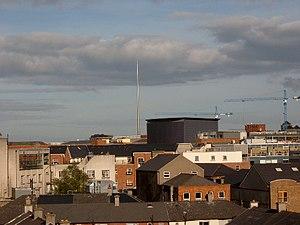
Le Spire de Dublin, officiellement baptisé Monument of Light, est une sculpture en forme d'aiguille haute de cent vingt mètres dont l'extrémité est illuminée. Sa construction s'est achevée le 21 janvier 2003 sur O'Connell Street à Dublin en Irlande. Elle se situe à l'emplacement de l'ancienne colonne Nelson détruite en 1966.